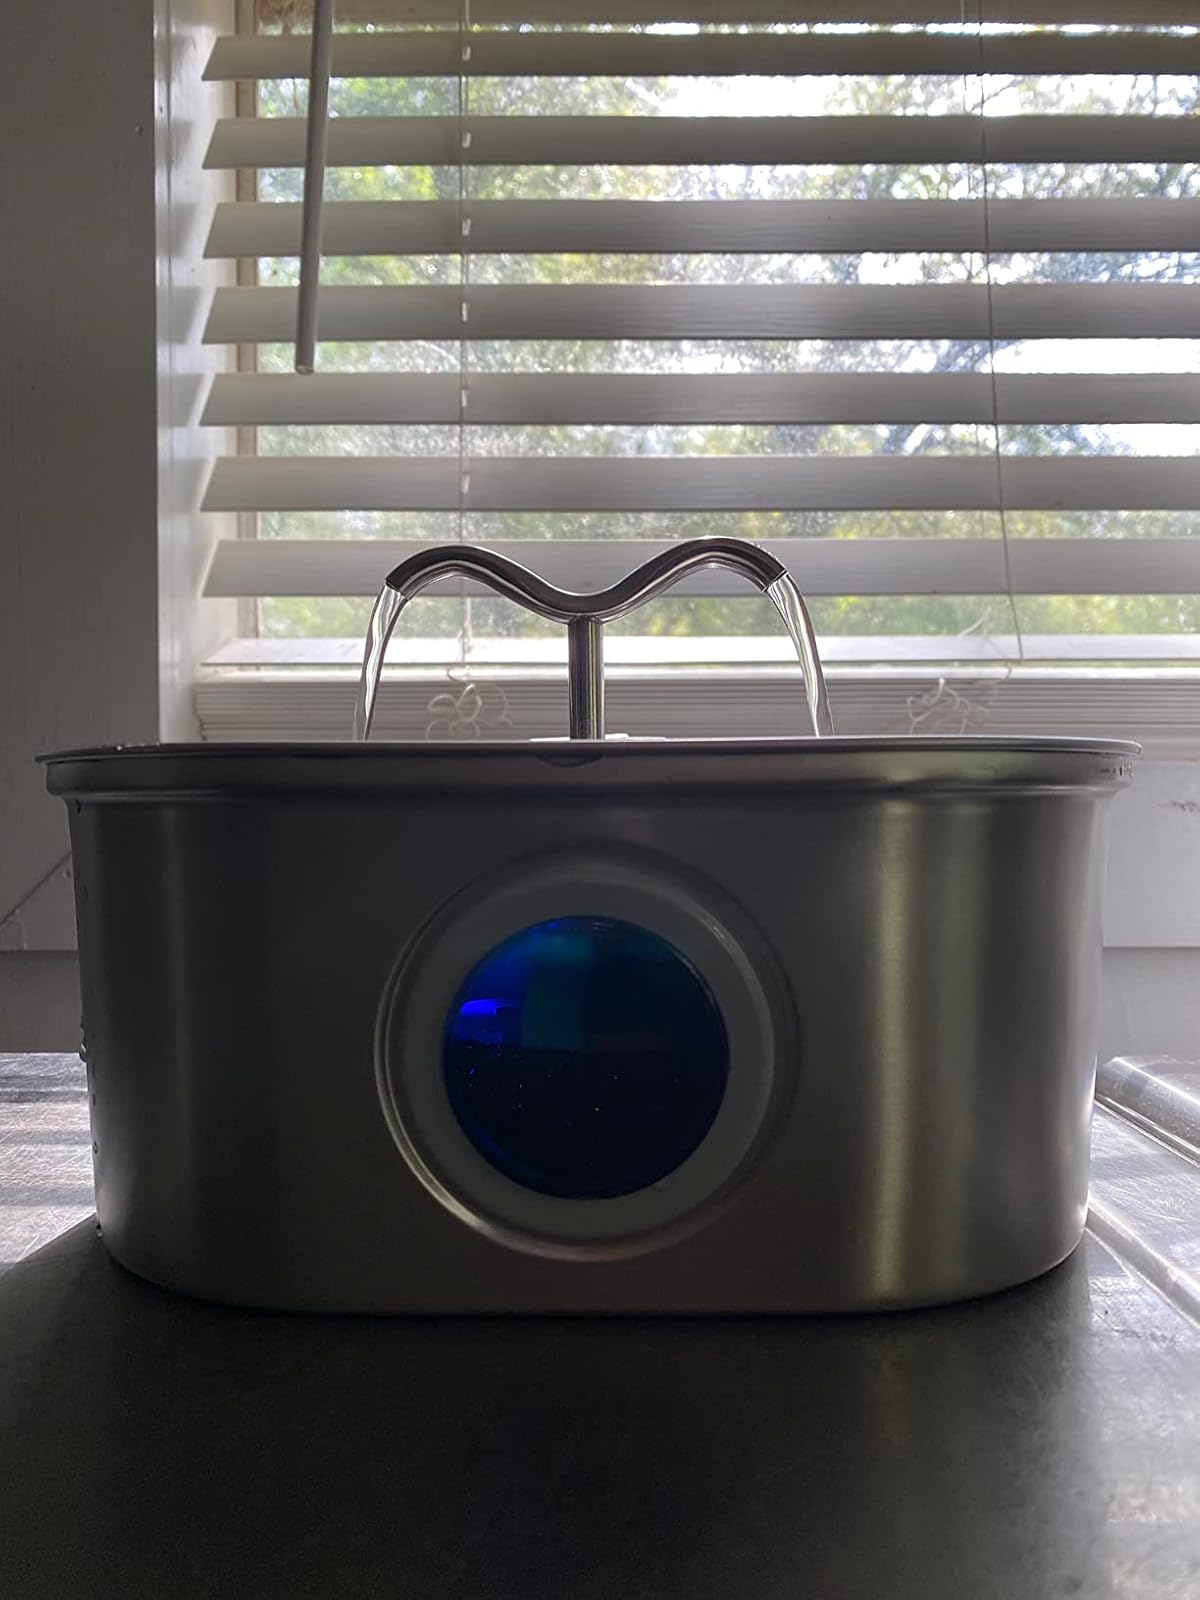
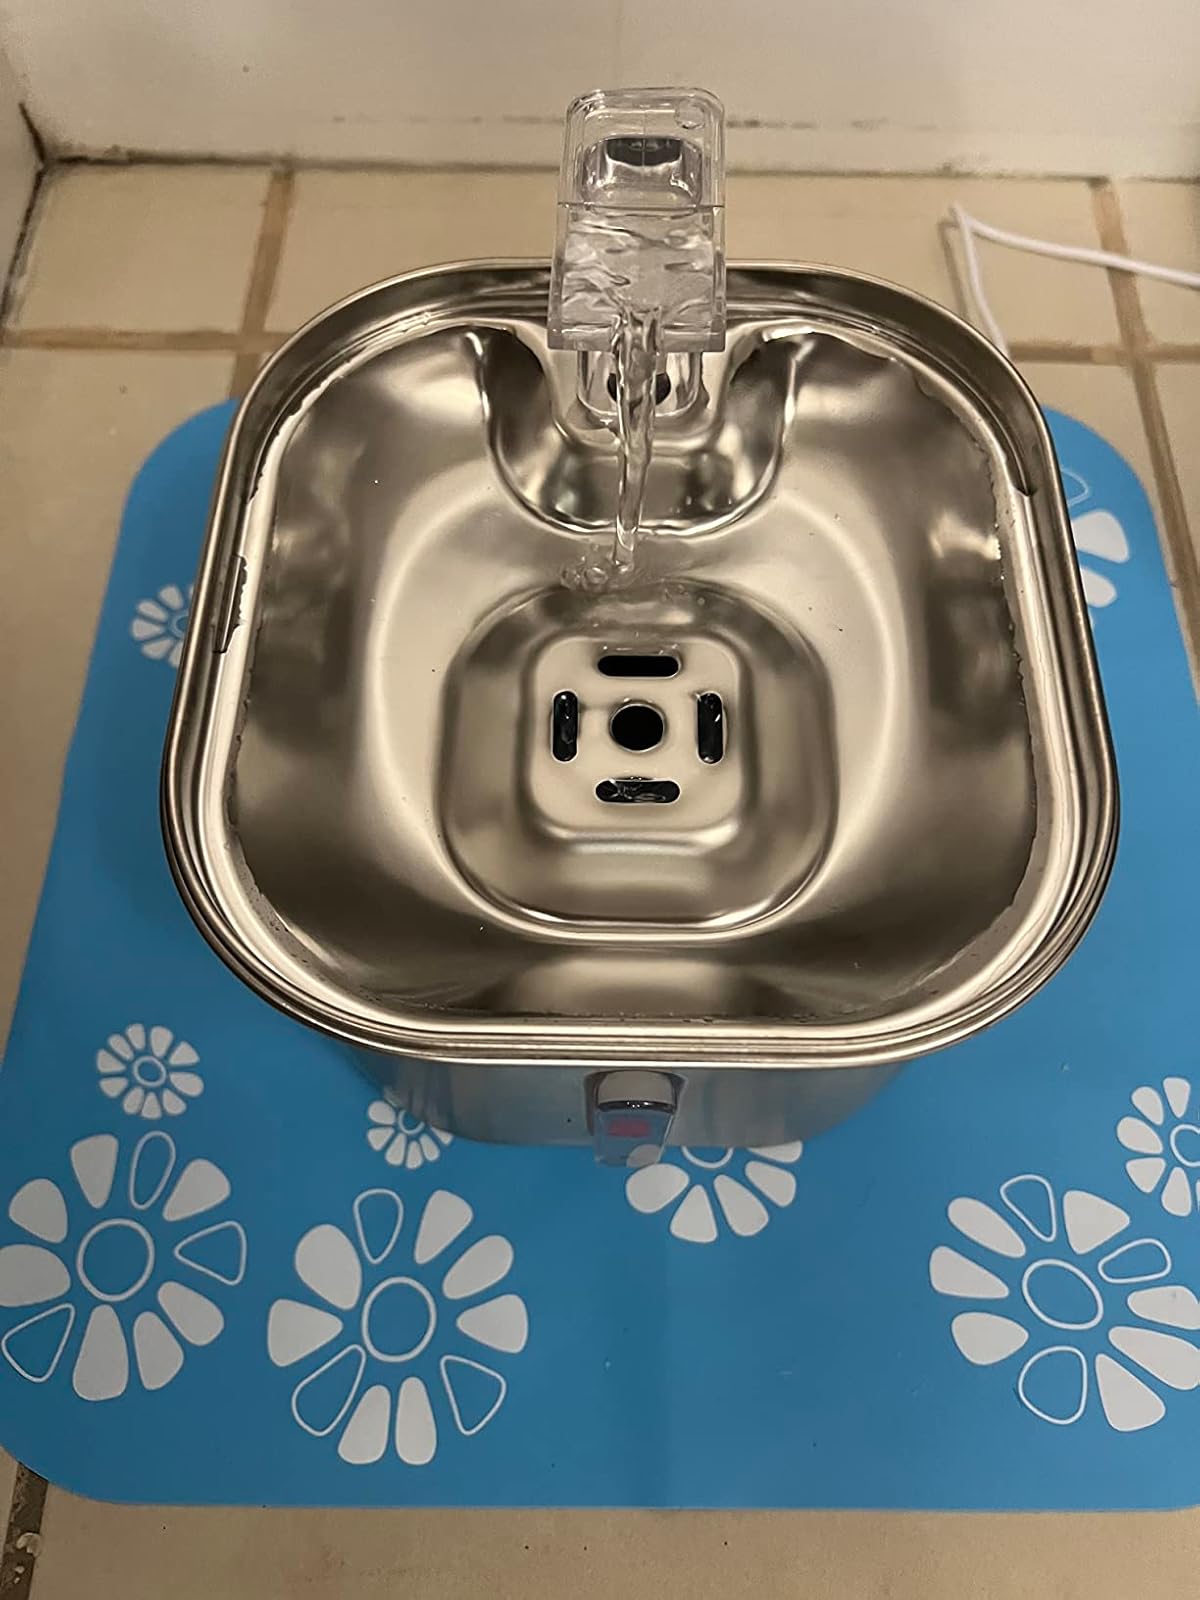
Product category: items_bowl
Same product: no